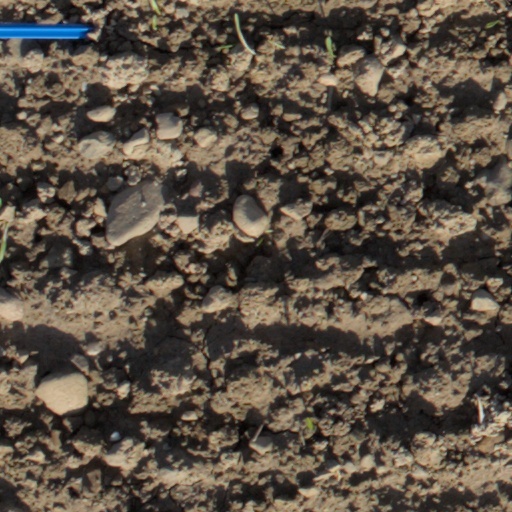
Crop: wheat